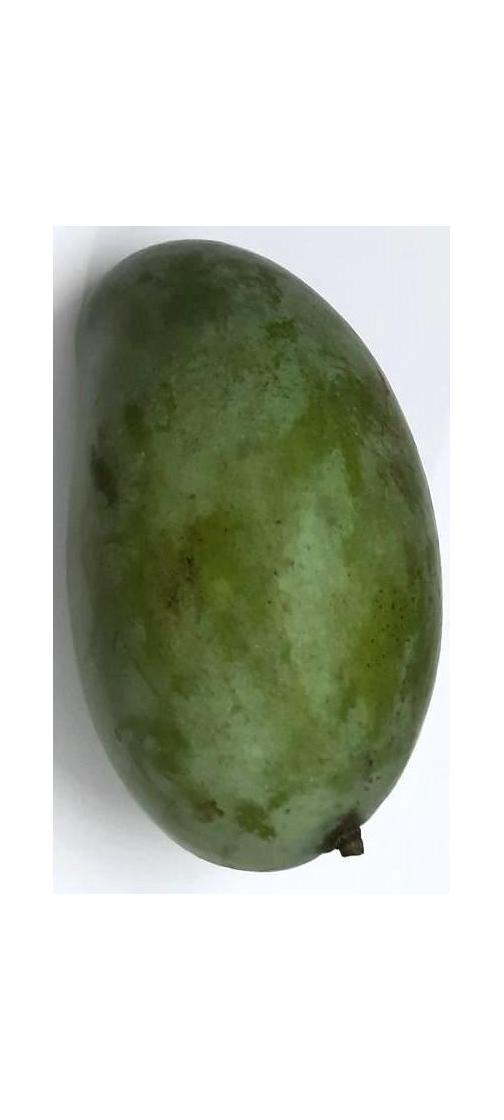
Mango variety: Amrapali